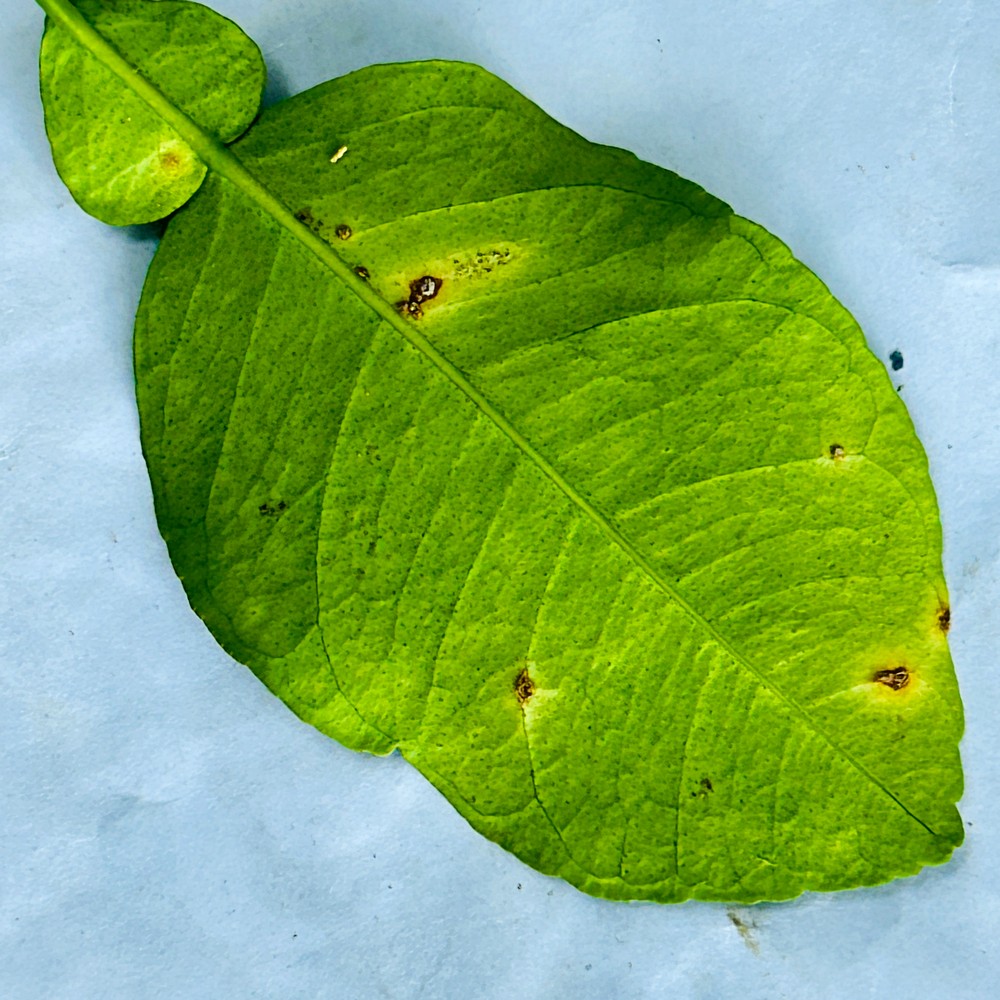
Label: Anthracnose